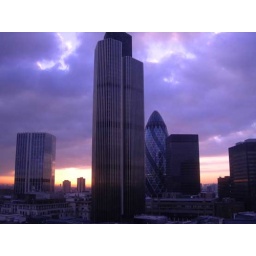
View from the office building where I work, very early in the morning (not my view, sadly)